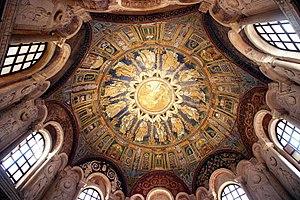
L'architecture paléochrétienne désigne la plus ancienne période de l'architecture chrétienne, qui s'est développée dans l'Empire romain dans l'Antiquité tardive.